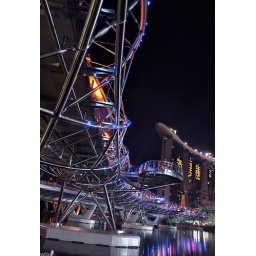
A view underneath the Double helix bridge and captured the color changing from red to blue.